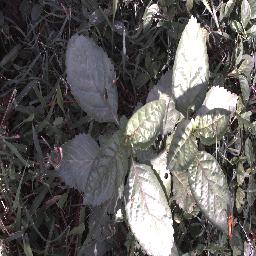
Label: snake_weed